HMS Victory

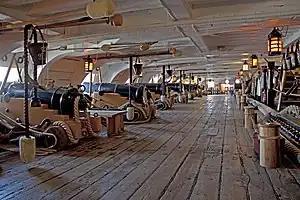
Replica 32-pound cannon on "Victory's" lower gundeck

Slade designed "Victory" as, nominally, a 100-gun ship. When she was first commissioned, she carried ten guns on the quarterdeck and two on the forecastle, thirty guns on the upper deck, twenty-eight guns on the middle deck and thirty guns on the lower deck, but her ordnance changed a number of times during her career, both in terms of the number guns and the calibre. When Admiral Augustus Keppel chose Victory as his flagship in May 1778, he ordered the 42-pounders be swapped with lighter 32-pound guns, believing the marginal loss of power was more than offset by the increased manoeuvrability and thus faster rate of fire. Later, in April 1779, after Keppel had been replaced, the 42-pounders were reinstated, but following Vice-Admiral Horatio Nelson's appointment in 1803, "Victory" reverted to carrying 32-pounders once more.